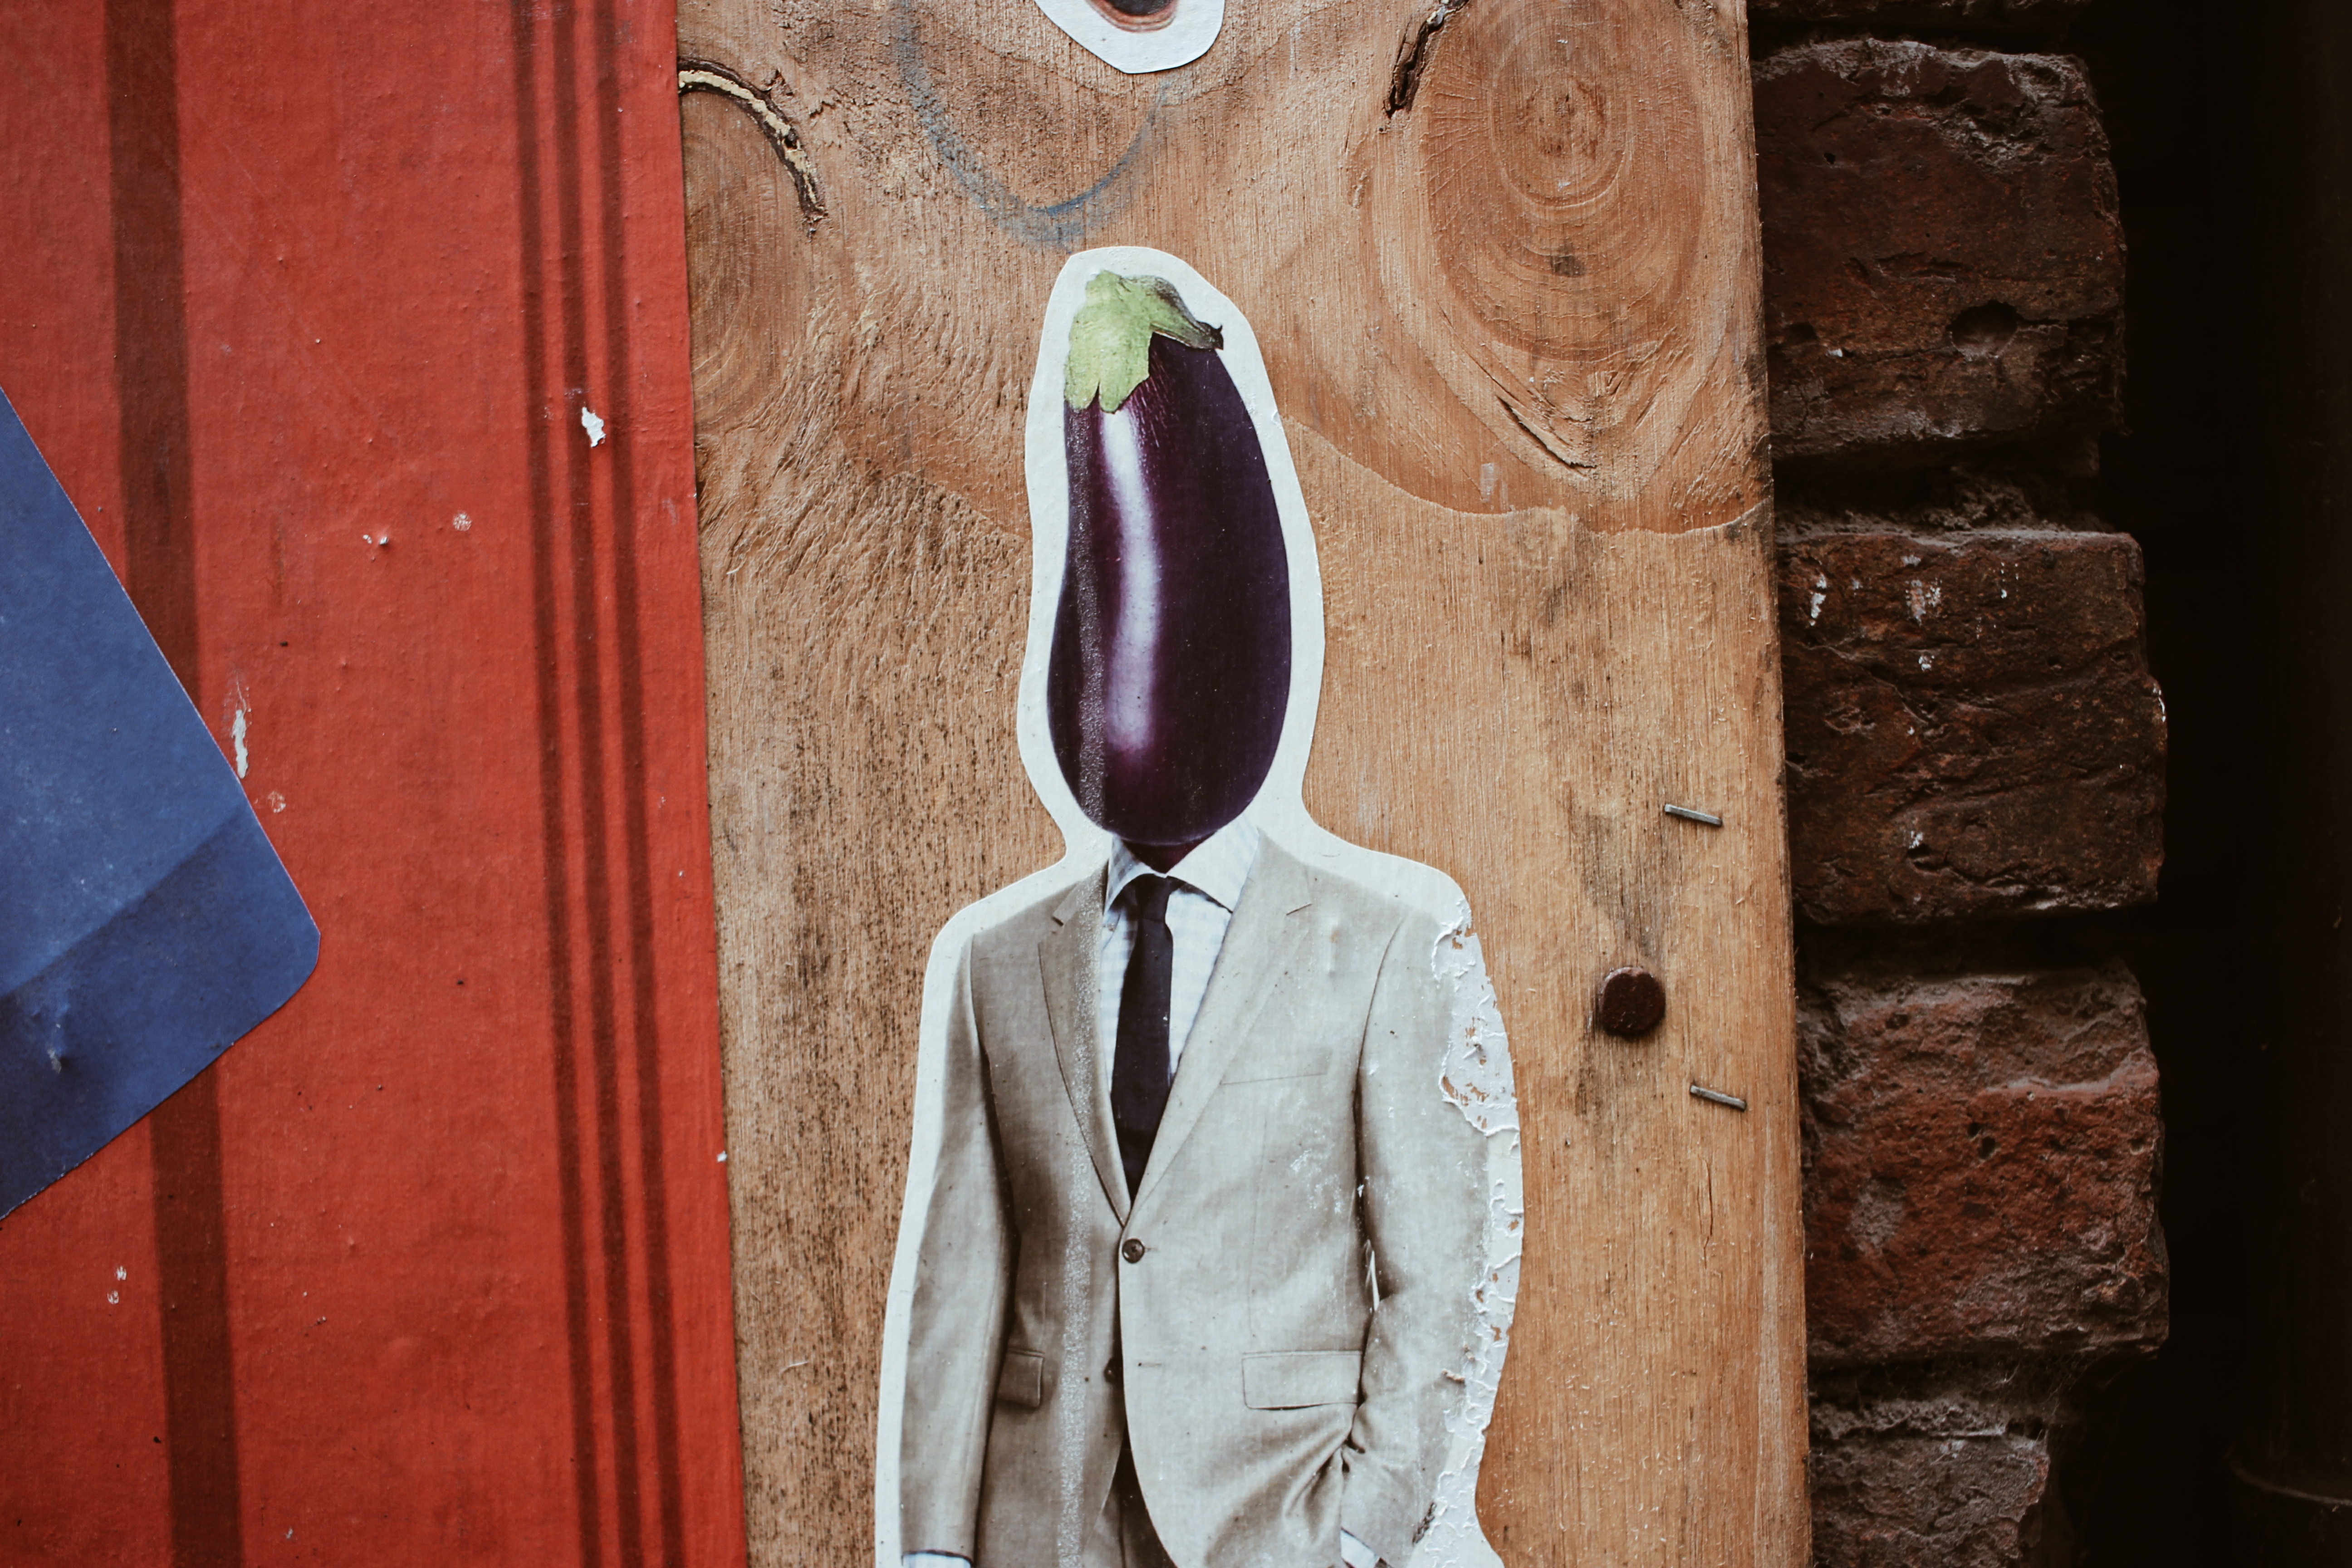
wood, white, wall, spring, red, color, blue, clothing, art, temple, photograph, carving